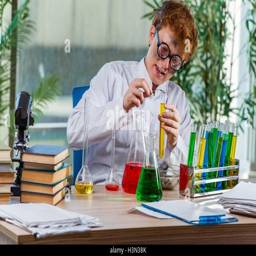
young crazy chemist working in the lab